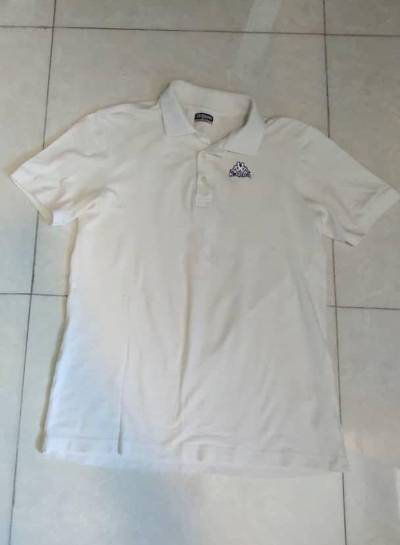
Waste category: clothes